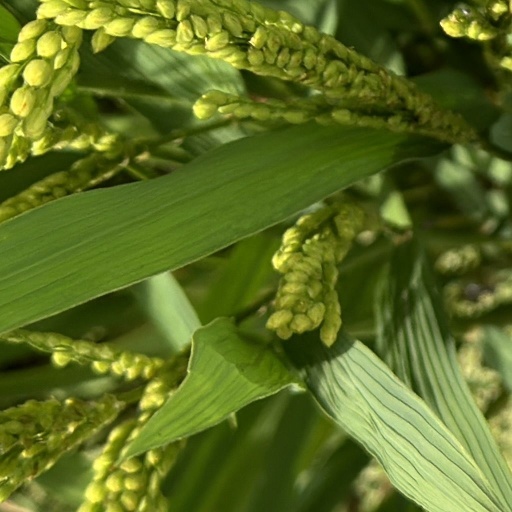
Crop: rice